Kim Il Sung and Kim Jong Il badges

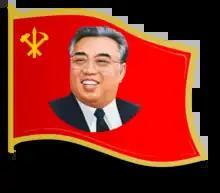
A Kim Il Sung badge

Kim Il Sung and Kim Jong Il badges are lapel pins with portraits depicting either one or both of the Eternal Leaders of North Korea, Kim Il Sung and Kim Jong Il. The badges have been common since the late 1960s, and are produced by the Mansudae Art Studio. There are more than 20 different designs, some of which are more common than others. Common examples include red flag-shaped pins depicting either Eternal President Kim Il Sung or Eternal General Secretary Kim Jong Il, smaller circular pins with the same portraits on white backgrounds (often with silver or gold edging), and larger flag-shaped pins depicting both leaders.